Passione (TV series)

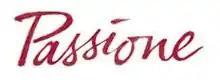

Passione is a Brazilian telenovela that originally aired on TV Globo from May 5, 2010, to January 14, 2011. It was created and written by Sílvio de Abreu.